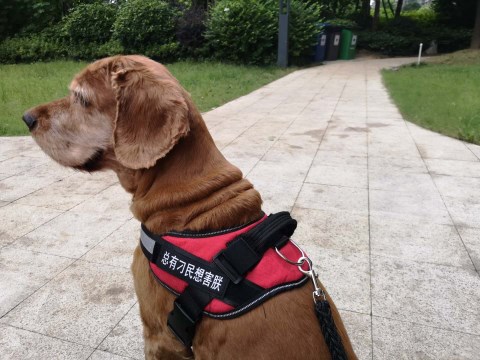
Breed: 286-n000111-cocker_spaniel